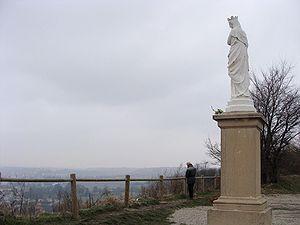
Le belvédère de la madone de Fleurieu.